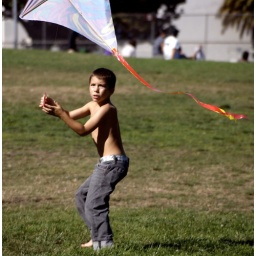
A boy coaxing his kite toward the sky on a breezy day at Dolores Park in San Francisco.